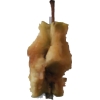
Label: apples